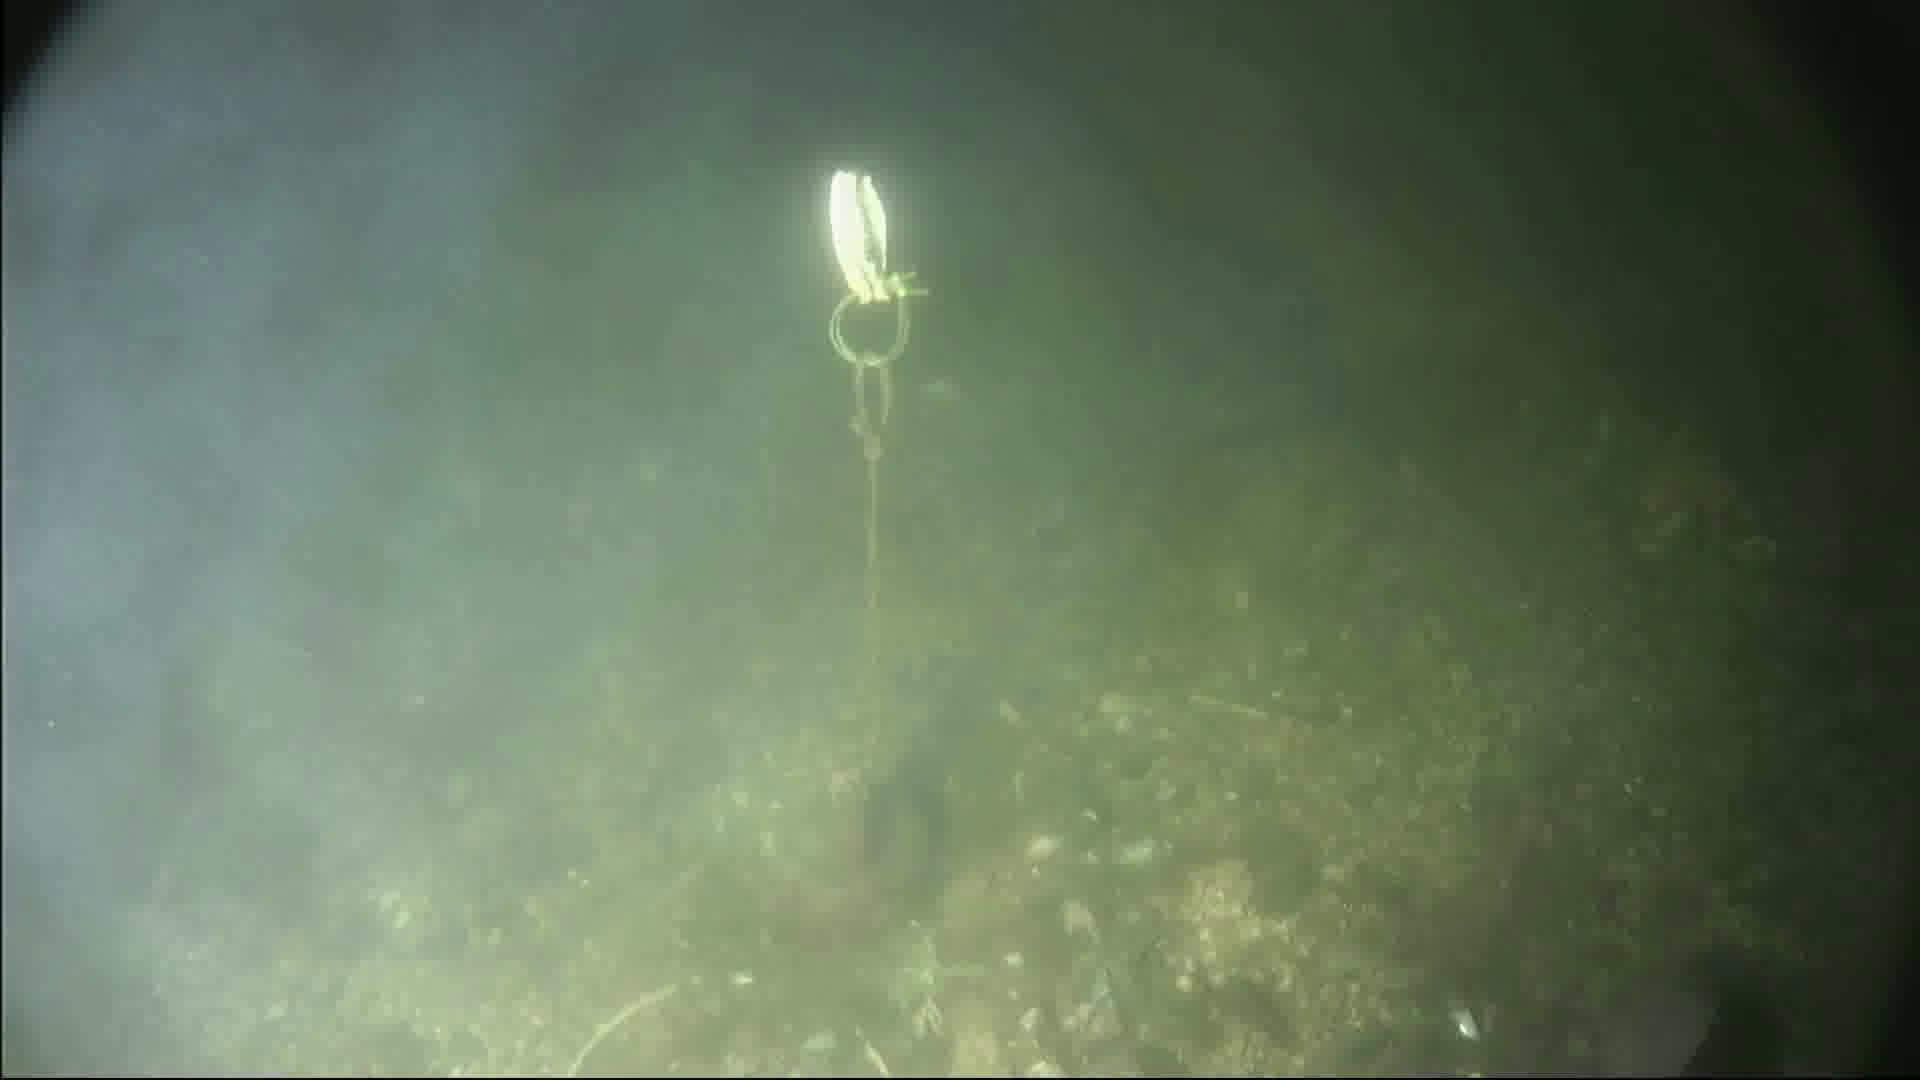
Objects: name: fish
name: crab